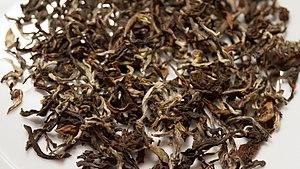
Guranse Tips G75 - récolte d'été 2016. Commercialisé en France par le palais des thés.
L'idée de cultiver du thé au Népal vient au colonel Gajraj Singh Thapa en 1870, alors qu'il visite Darjeeling. Si son beau-père, alors premier ministre, lui cède des terrains, les premières plantations ne voient le jour qu'en 1920 : il s'agit d'Ilam et Soktim et elles font une centaine d'hectares. La première manufacture date de 1960. En 1980, les cinq districts orientaux sont nommés "zones de culture du thé" par le gouvernement. Le secteur du thé est privatisé en 1997. En 2015, il comprend 85 plantations et 7 500 fermiers y travaillent.
Palais des Thés est une maison de thé fondée à Paris en 1987, spécialisée dans la commercialisation de thés et accessoires, dont François-Xavier Delmas est le fondateur et le président.